Yaka people

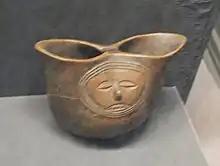
A double mouthed "kyopa" cup

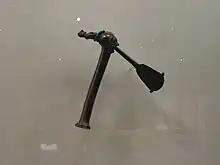
A "khaandu" hatchet

Lineage elders command respect and authority in both life and death. Just as they strive to please them, they fear their disapproval. As a symbol of their favor, young men often offer gifts to their elders to secure kaolin. Similarly, elders offer gifts of palm wine and dried meat and mushrooms to the deceased ancestors to ask forgiveness for any responsibilities they’ve neglected. Offerings made to honor the ancestors are focused on the grave site. Many graves are constructed in dwellings or placed in enclosures where "n-saanda" and "n-yoombu" trees are planted. Requests are not made to specific individuals, but to one or two named ancestor as a bridge between the generations. As a show of authority, matrilineage headmen carry "khaandu" hatchets on their shoulders when visiting kinsman. The hatchets feature elongated blades protruding from the mouths of heads carved on the handles which signifies the authority in its wielder's words. Matrilineage headmen use wooden double mouthed cups called "kyopa" for the ceremonial drinking of palm wine. These cups are passed down through generations along with a lecture on how to treat other lineage members. The vessel’s shape is based on the form a squat gourd takes when split top to bottom. A bridge is carved into the middle of the cup to separate the two mouths. The "kyopa" and the "khaandu" are both seen as extensions of "missuungu", or the sacred container, which is never displayed and signifies the lineage's blood, unity, and structure of authority.